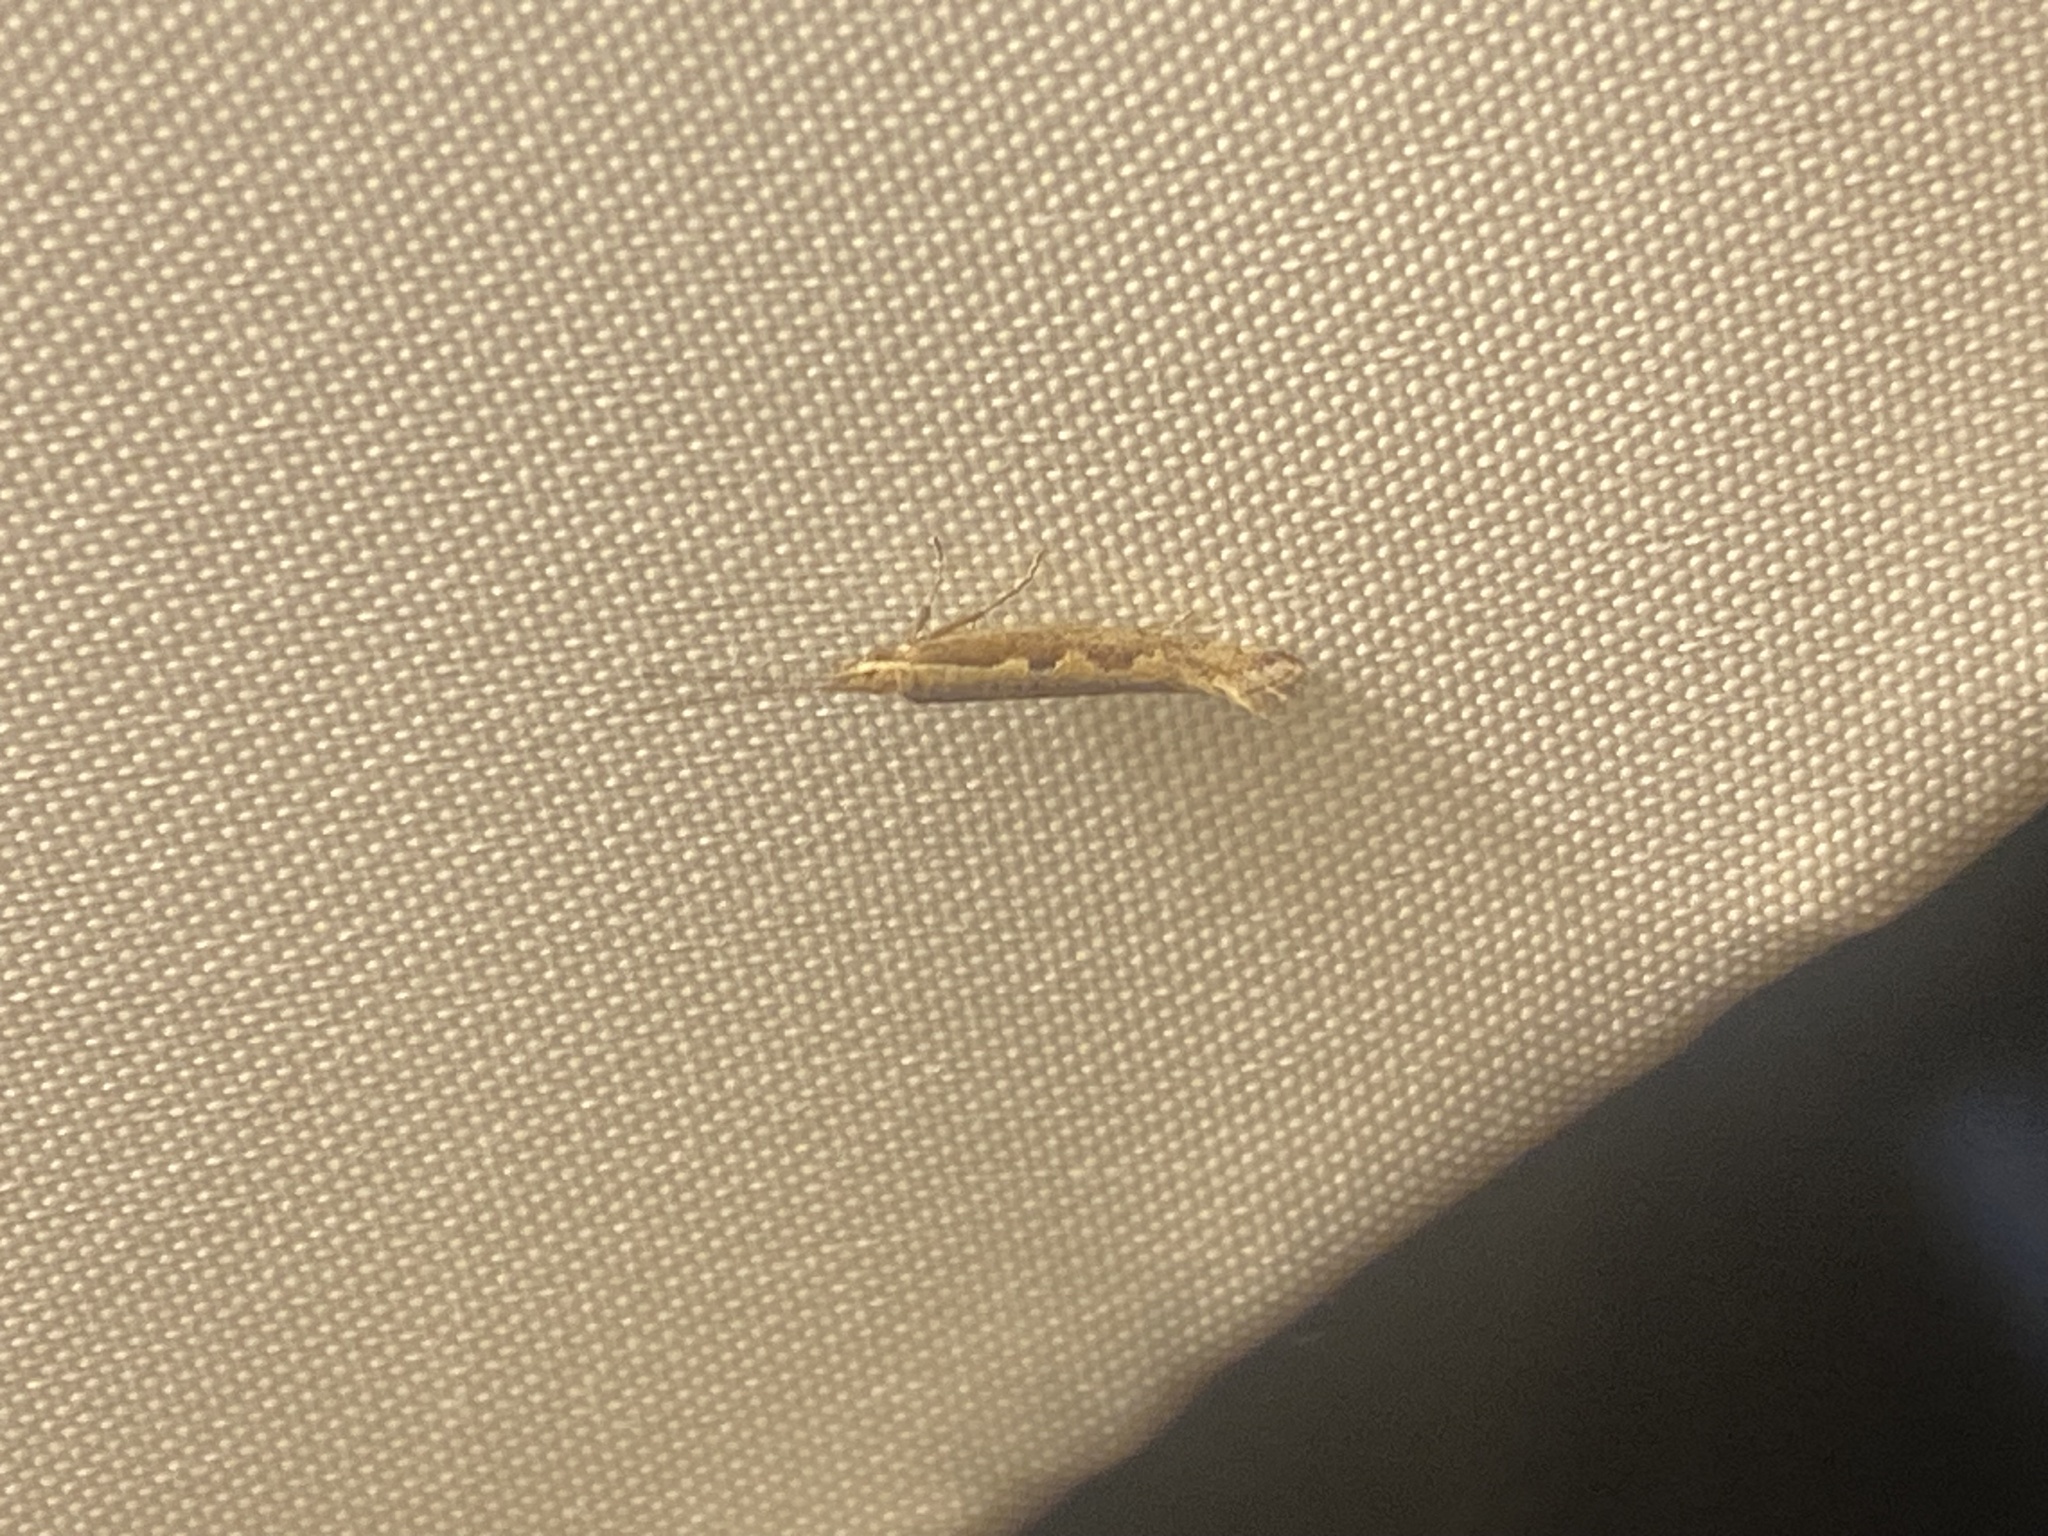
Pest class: diamondback_moth